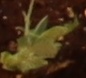
Label: Field Pea